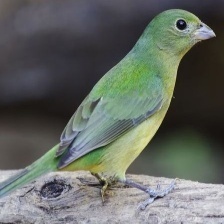
Species: PAINTED BUNTING
Scientific name: PASSERINA CIRIS
ImageNet parent category: indigo_bunting